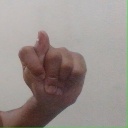
अक्षर: ट